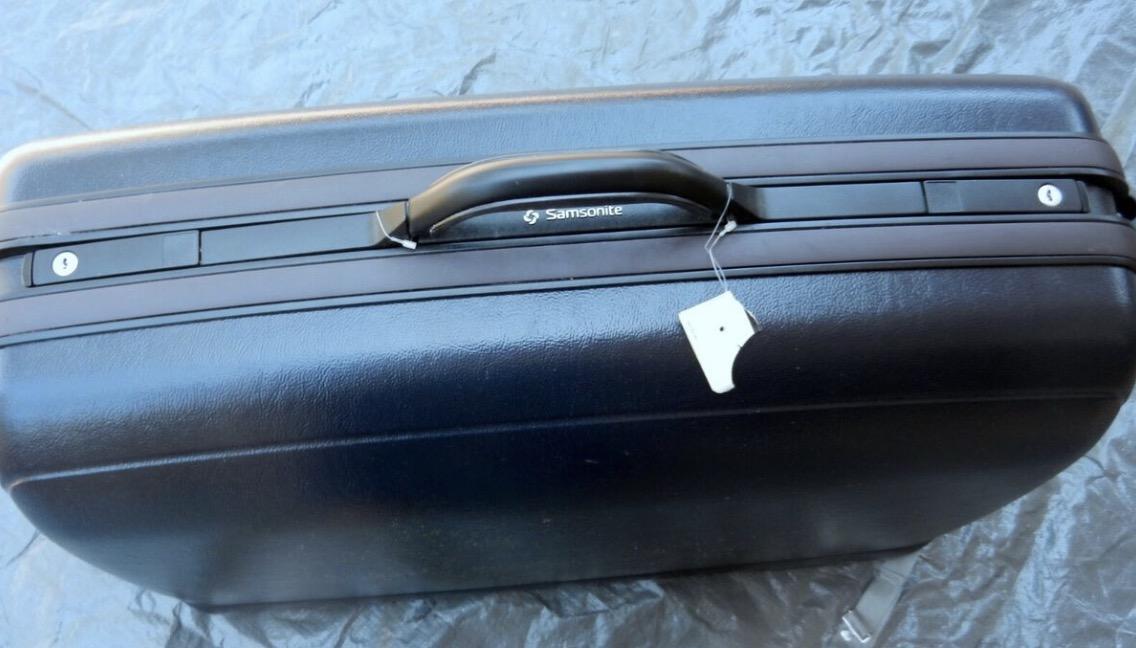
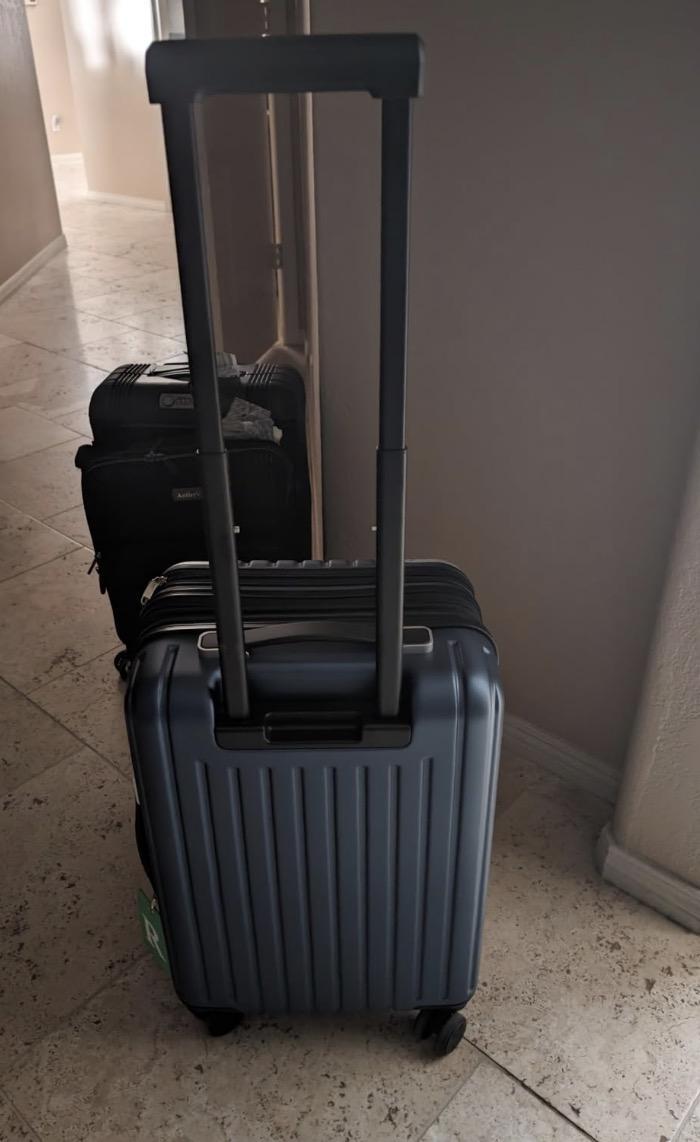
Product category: items_tea
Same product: no